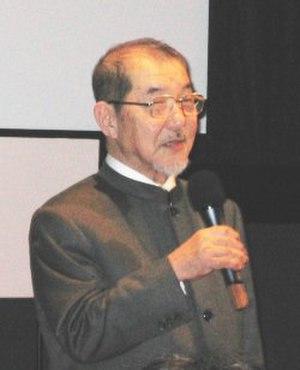
Jours d'hiver est un long métrage d'animation composé de plusieurs courts métrages, réalisé en 2003 par 35 personnalités du cinéma d'animation mondial et coordonné par Kihachirō Kawamoto. C'est une adaptation du renku du même nom composé collectivement par Matsuo Bashō et plusieurs autres poètes japonais au XVIIᵉ siècle. Les techniques utilisées sont aussi bien de l'animation en volume que du dessin animé.